South Whitehall Township, Pennsylvania

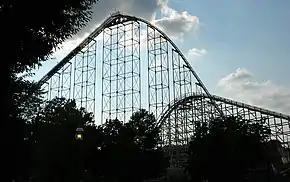
Dorney Park & Wildwater Kingdom's Steel Force and Thunderhawk roller coasters in South Whitehall Township; Steel Force is the eighth-tallest steel roller coaster in the world with a first drop of and a top speed of .

South Whitehall Township is best known as the home of Dorney Park and Wildwater Kingdom, a popular amusement park. It also hosts the Lehigh County Soccer Fields, which are accessible from Broadway east of Route 309.